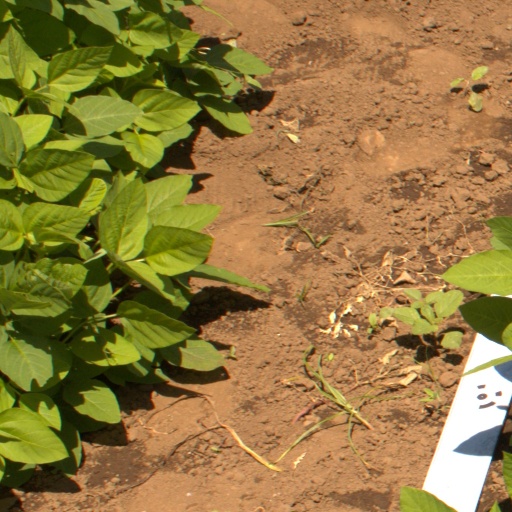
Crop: soybean